Cincinnati Times-Star Building

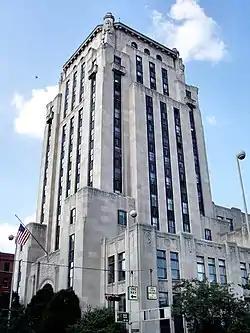
Times-Star Building in Cincinnati, Ohio, which now houses the Hamilton County probation and domestic relations departments.

Cincinnati Times-Star Building at 800 Broadway Street in Cincinnati, Ohio, is a registered historic building. It was listed in the National Register on November 25, 1983. It was built in 1933 and was designed by the firm of Samuel Hannaford & Sons in the Art Deco style. The limestone building has 15 stories with a basement and sub-basement beneath. There is no 13th floor as superstitions ran high during this time period. Much of the decorated facade pays homage to the printing and publishing businesses. Two hundred feet above the street stand four pillars at each of the tower's corners; they represent patriotism, truth, speed, and progress.